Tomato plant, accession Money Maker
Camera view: bottom (45 deg); turntable rotation: 300 degrees
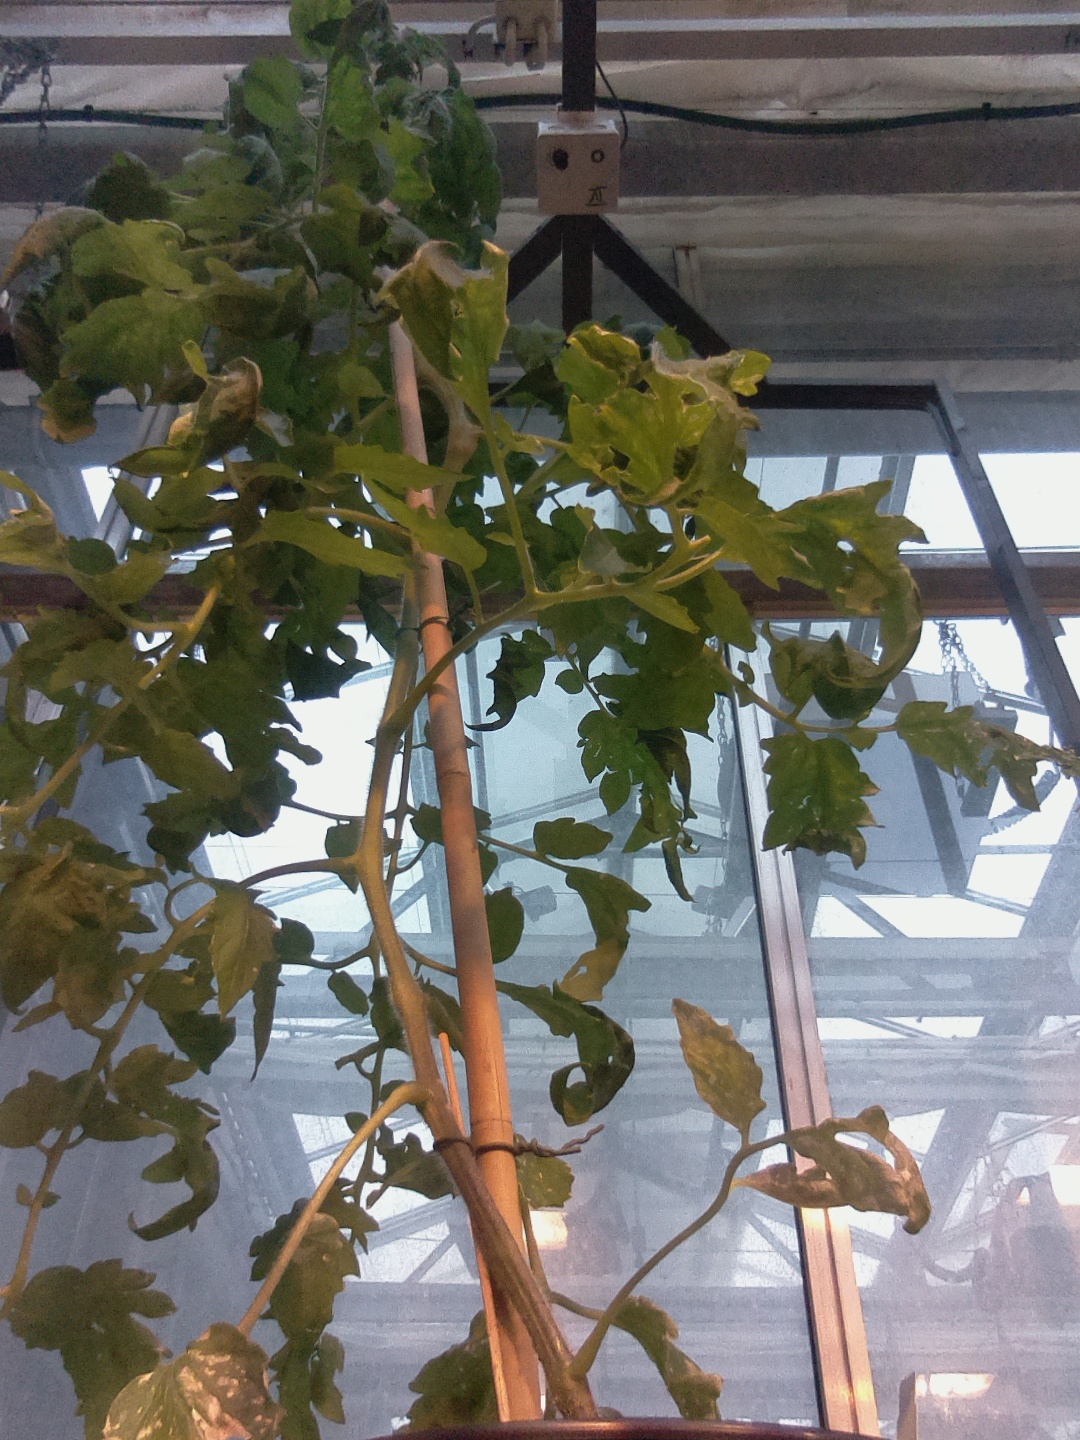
BBCH growth stage 68: Full flowering, 80%-90% of flowers open, more petals falling